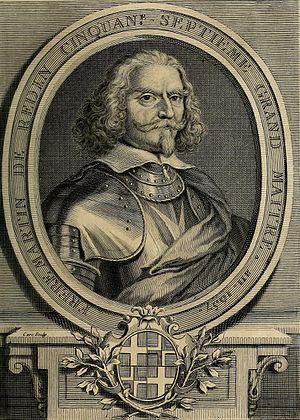
Grand maître de l'Ordre
Martin de Redin est le 58ᵉ grand maître des Hospitaliers de l'ordre de Saint-Jean de Jérusalem.